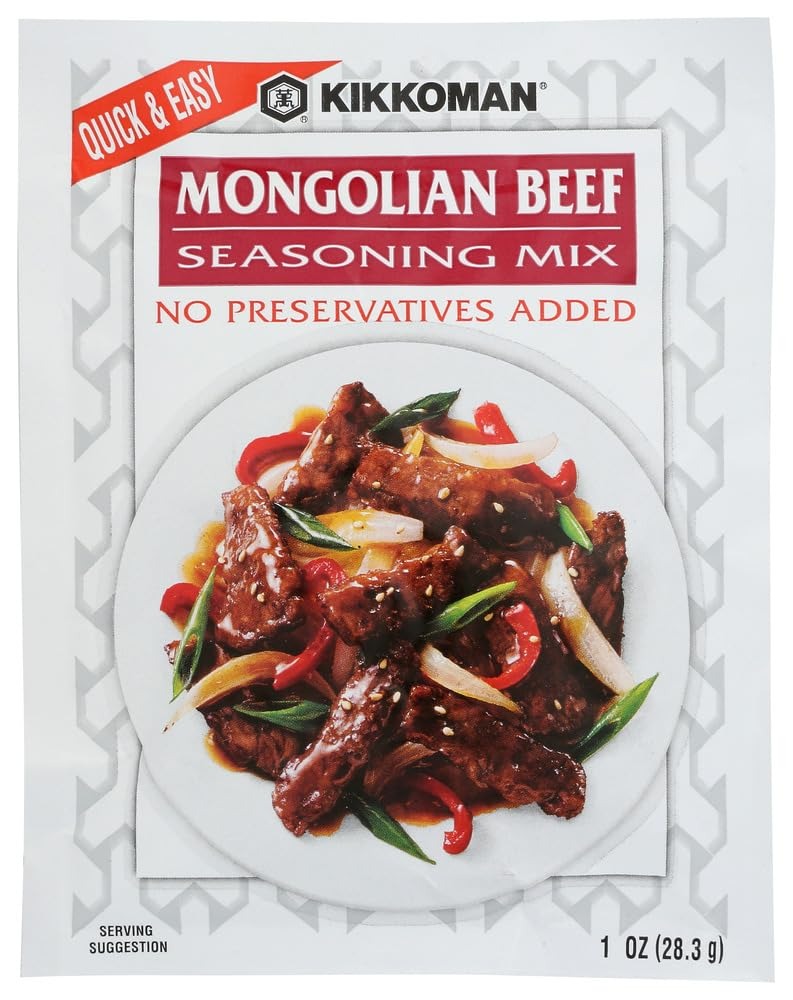
Item Name: Kikkoman MONGOLIAN BEEF Seasoning Mix 1oz (6 Pack)
Value: 6.0
Unit: Ounce

Price: 12.99